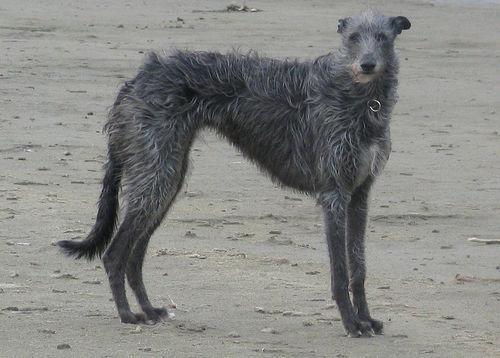
Scottish_deerhound